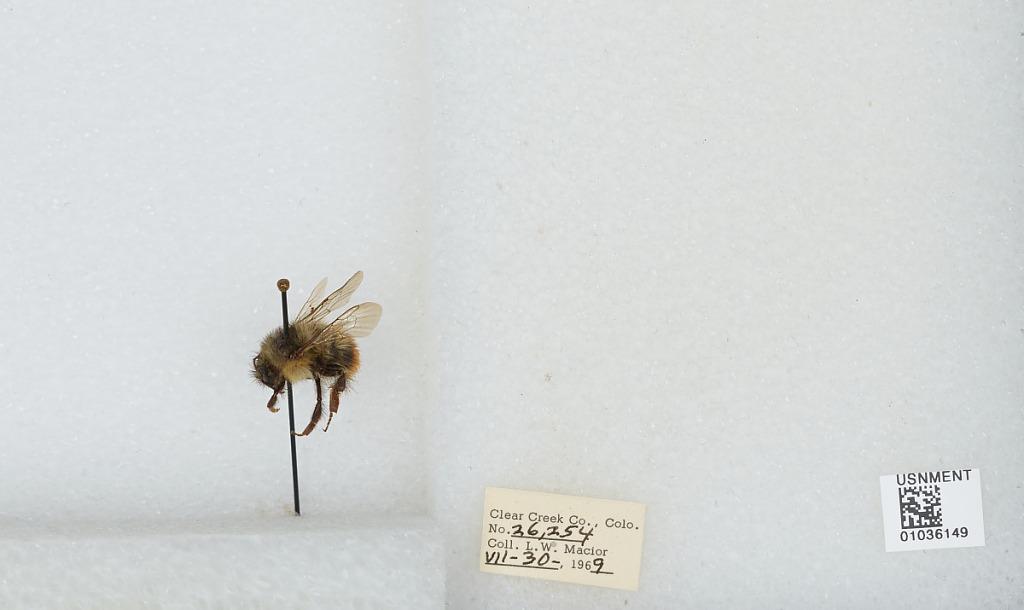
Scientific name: Bombus (Pyrobombus) mixtus Cresson
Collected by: L. Macior
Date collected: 1969-7-30
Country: United States
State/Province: Colorado
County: Clear Creek
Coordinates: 39.6958, -105.725